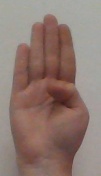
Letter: kaaf